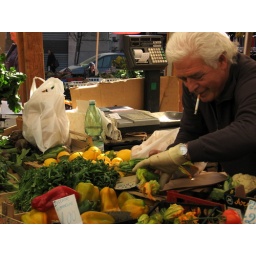
A fruit vendor at a local market in Trastevere.